Halmar Friesen Racing

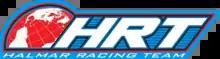
The team is also known as Halmar Racing Team

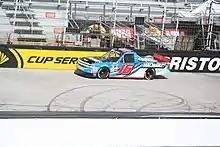
Stewart Friesen driving the No. 16 at Bristol in 2016

The team ran part-time in 2016, using the No. 16 and entering the short track races with Friesen as driver. For the team's debut race at Eldora, the truck had a body from Kyle Busch Motorsports and an engine from Richard Childress Racing.